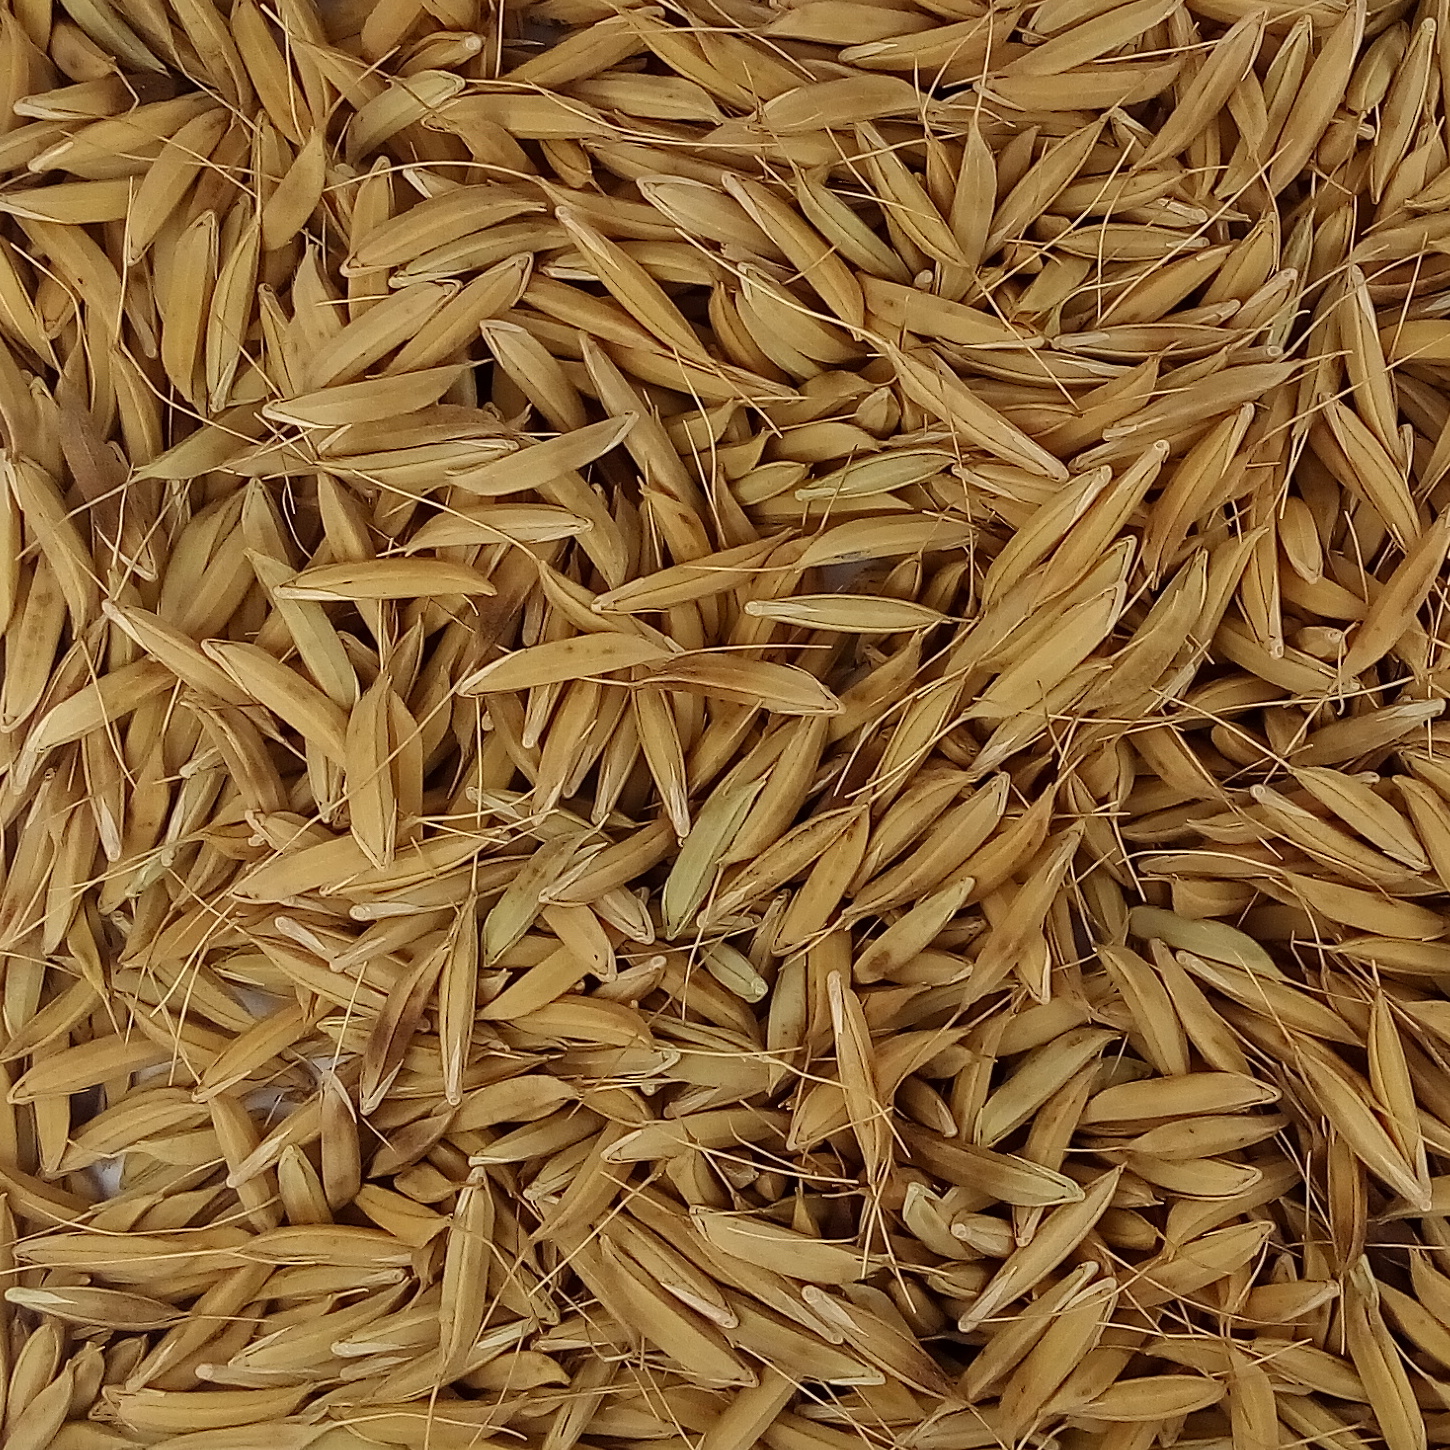
Rice seed variety: CSR_30